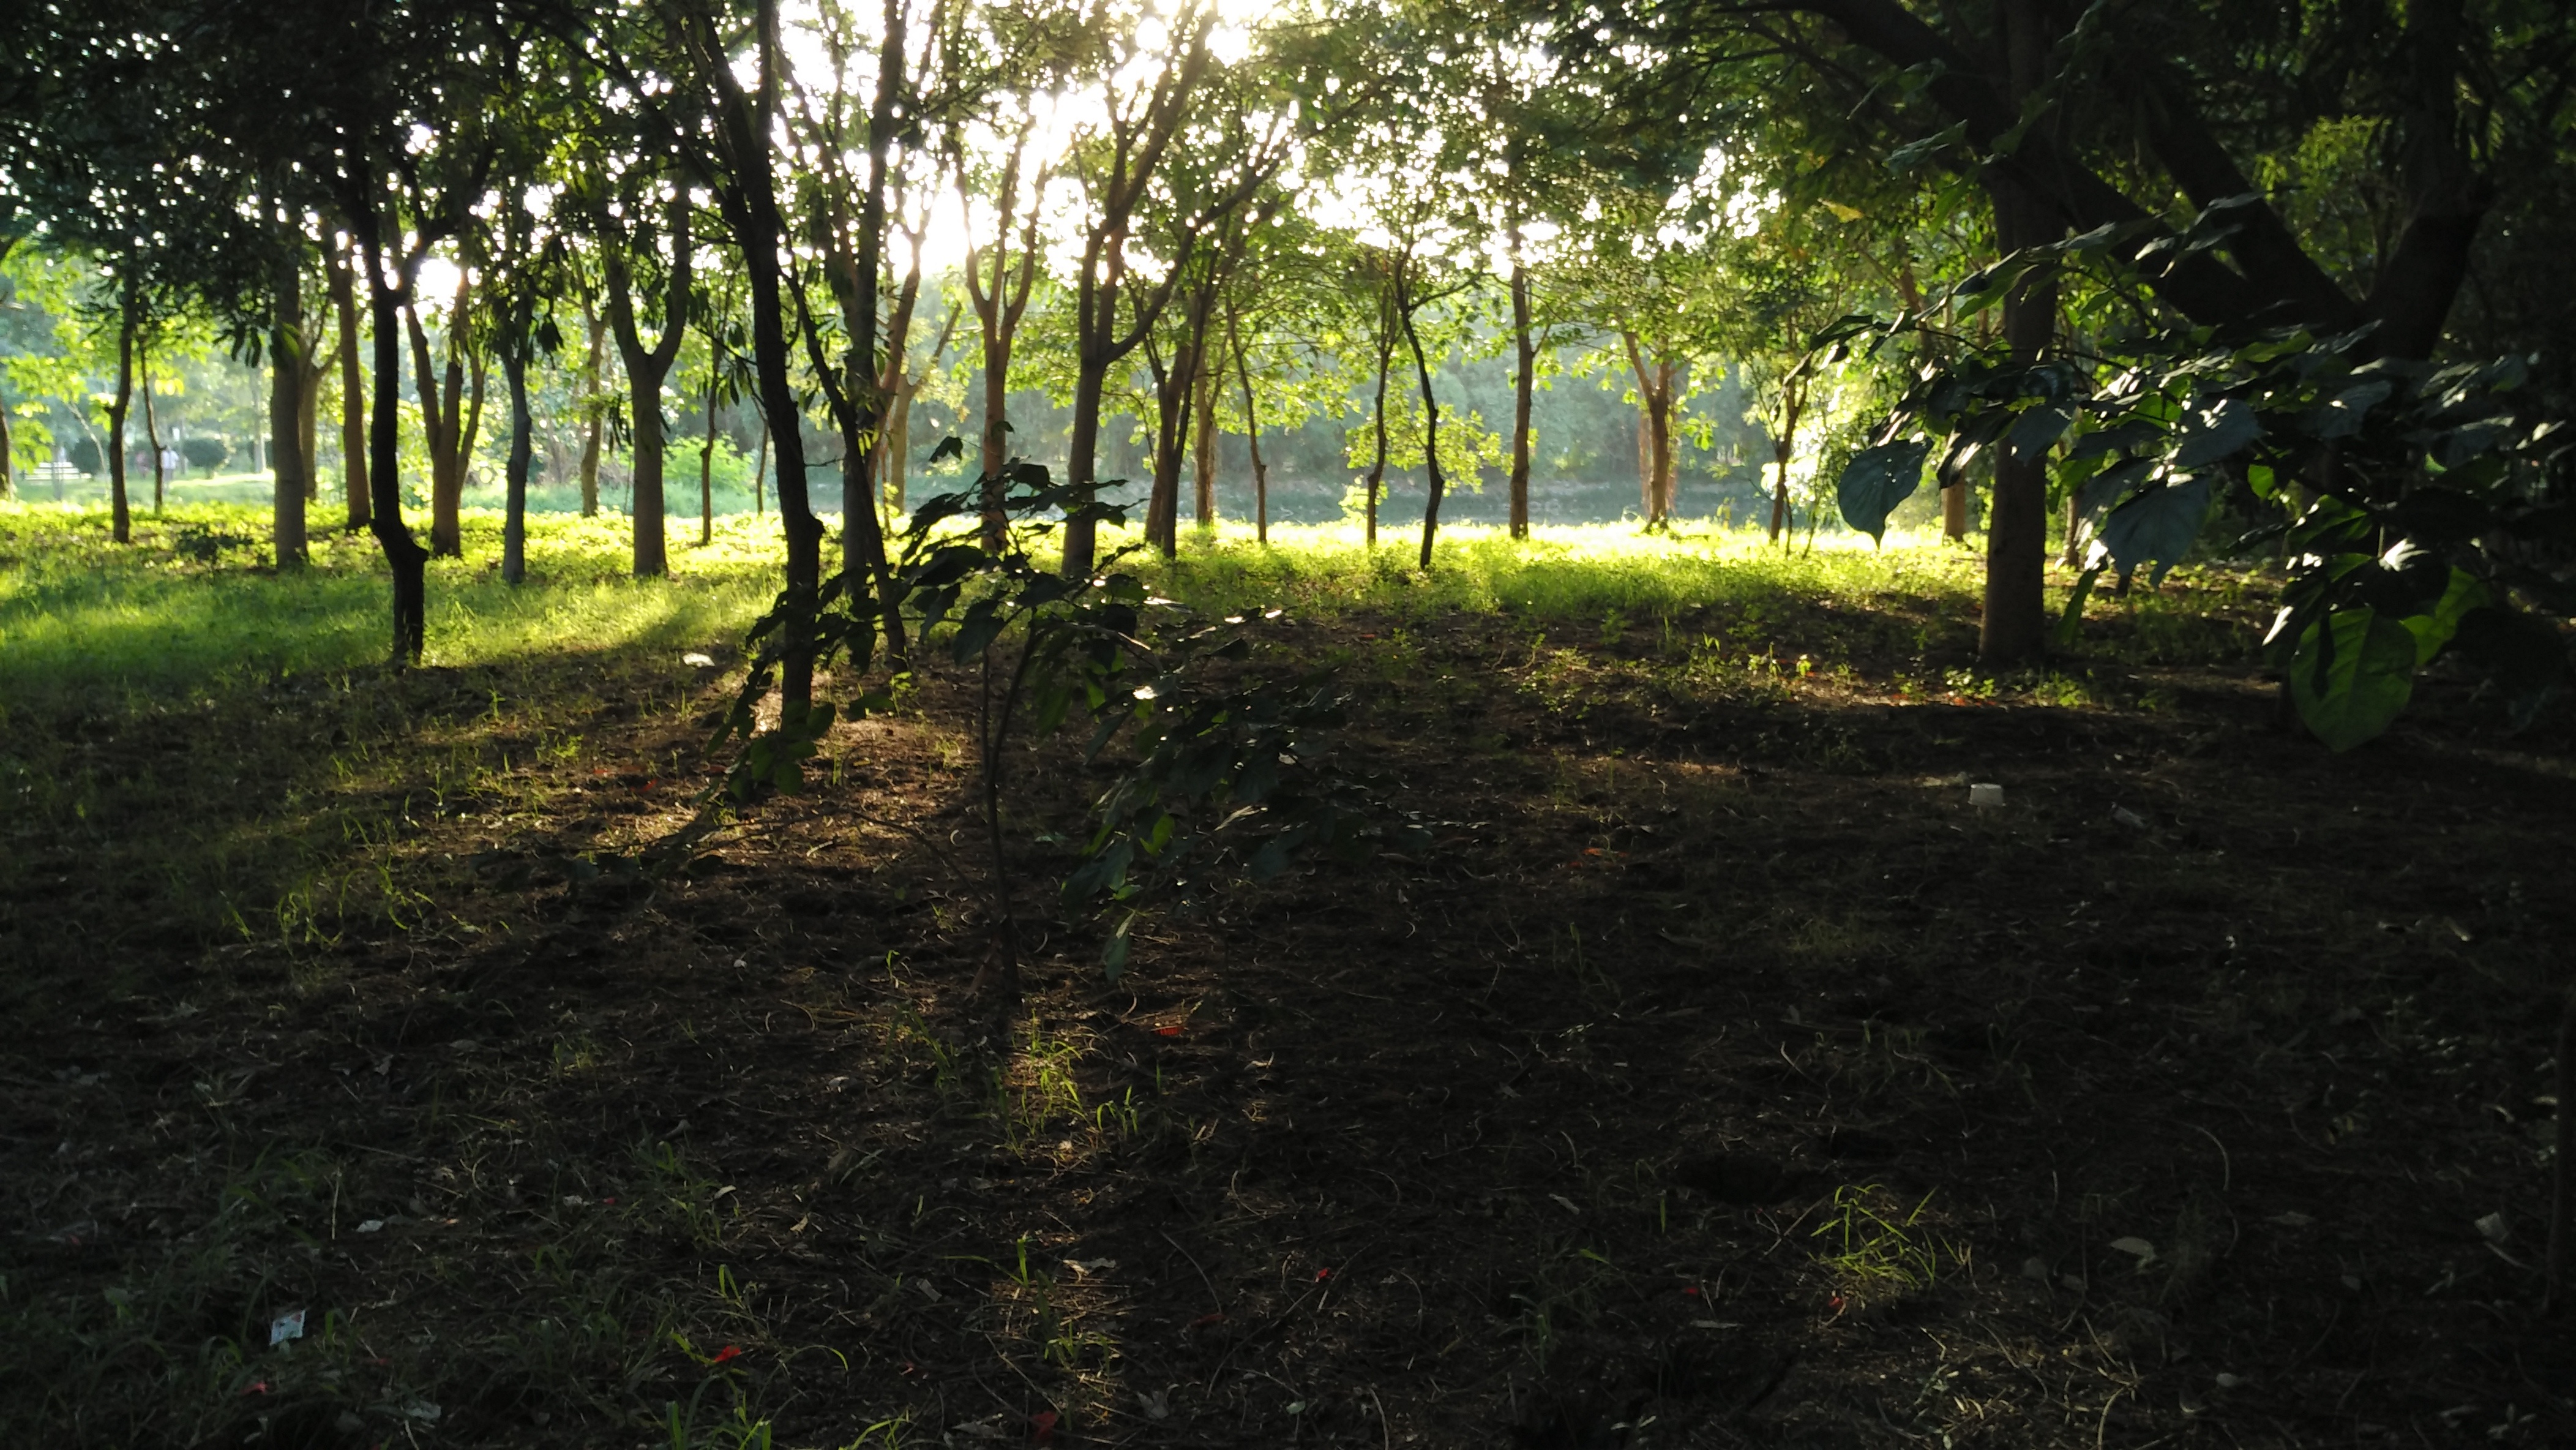
tree, forest, plant, sunlight, leaf, green, autumn, soil, plantation, woodland, habitat, natural environment, woody plant